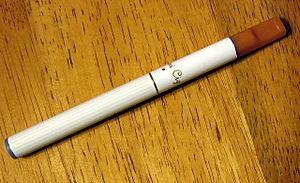
La cigarette électronique, aussi appelée vapoteuse, vaporette ou vaporisateur personnel, est un dispositif électronique générant un aérosol destiné à être inhalé. Elle produit une « vapeur » ressemblant visuellement à la fumée produite par la combustion du tabac. Cette vapeur peut être aromatisée — arôme de tabacs blonds, bruns, de fruits, de bonbons, etc. — et contenir ou non de la nicotine.